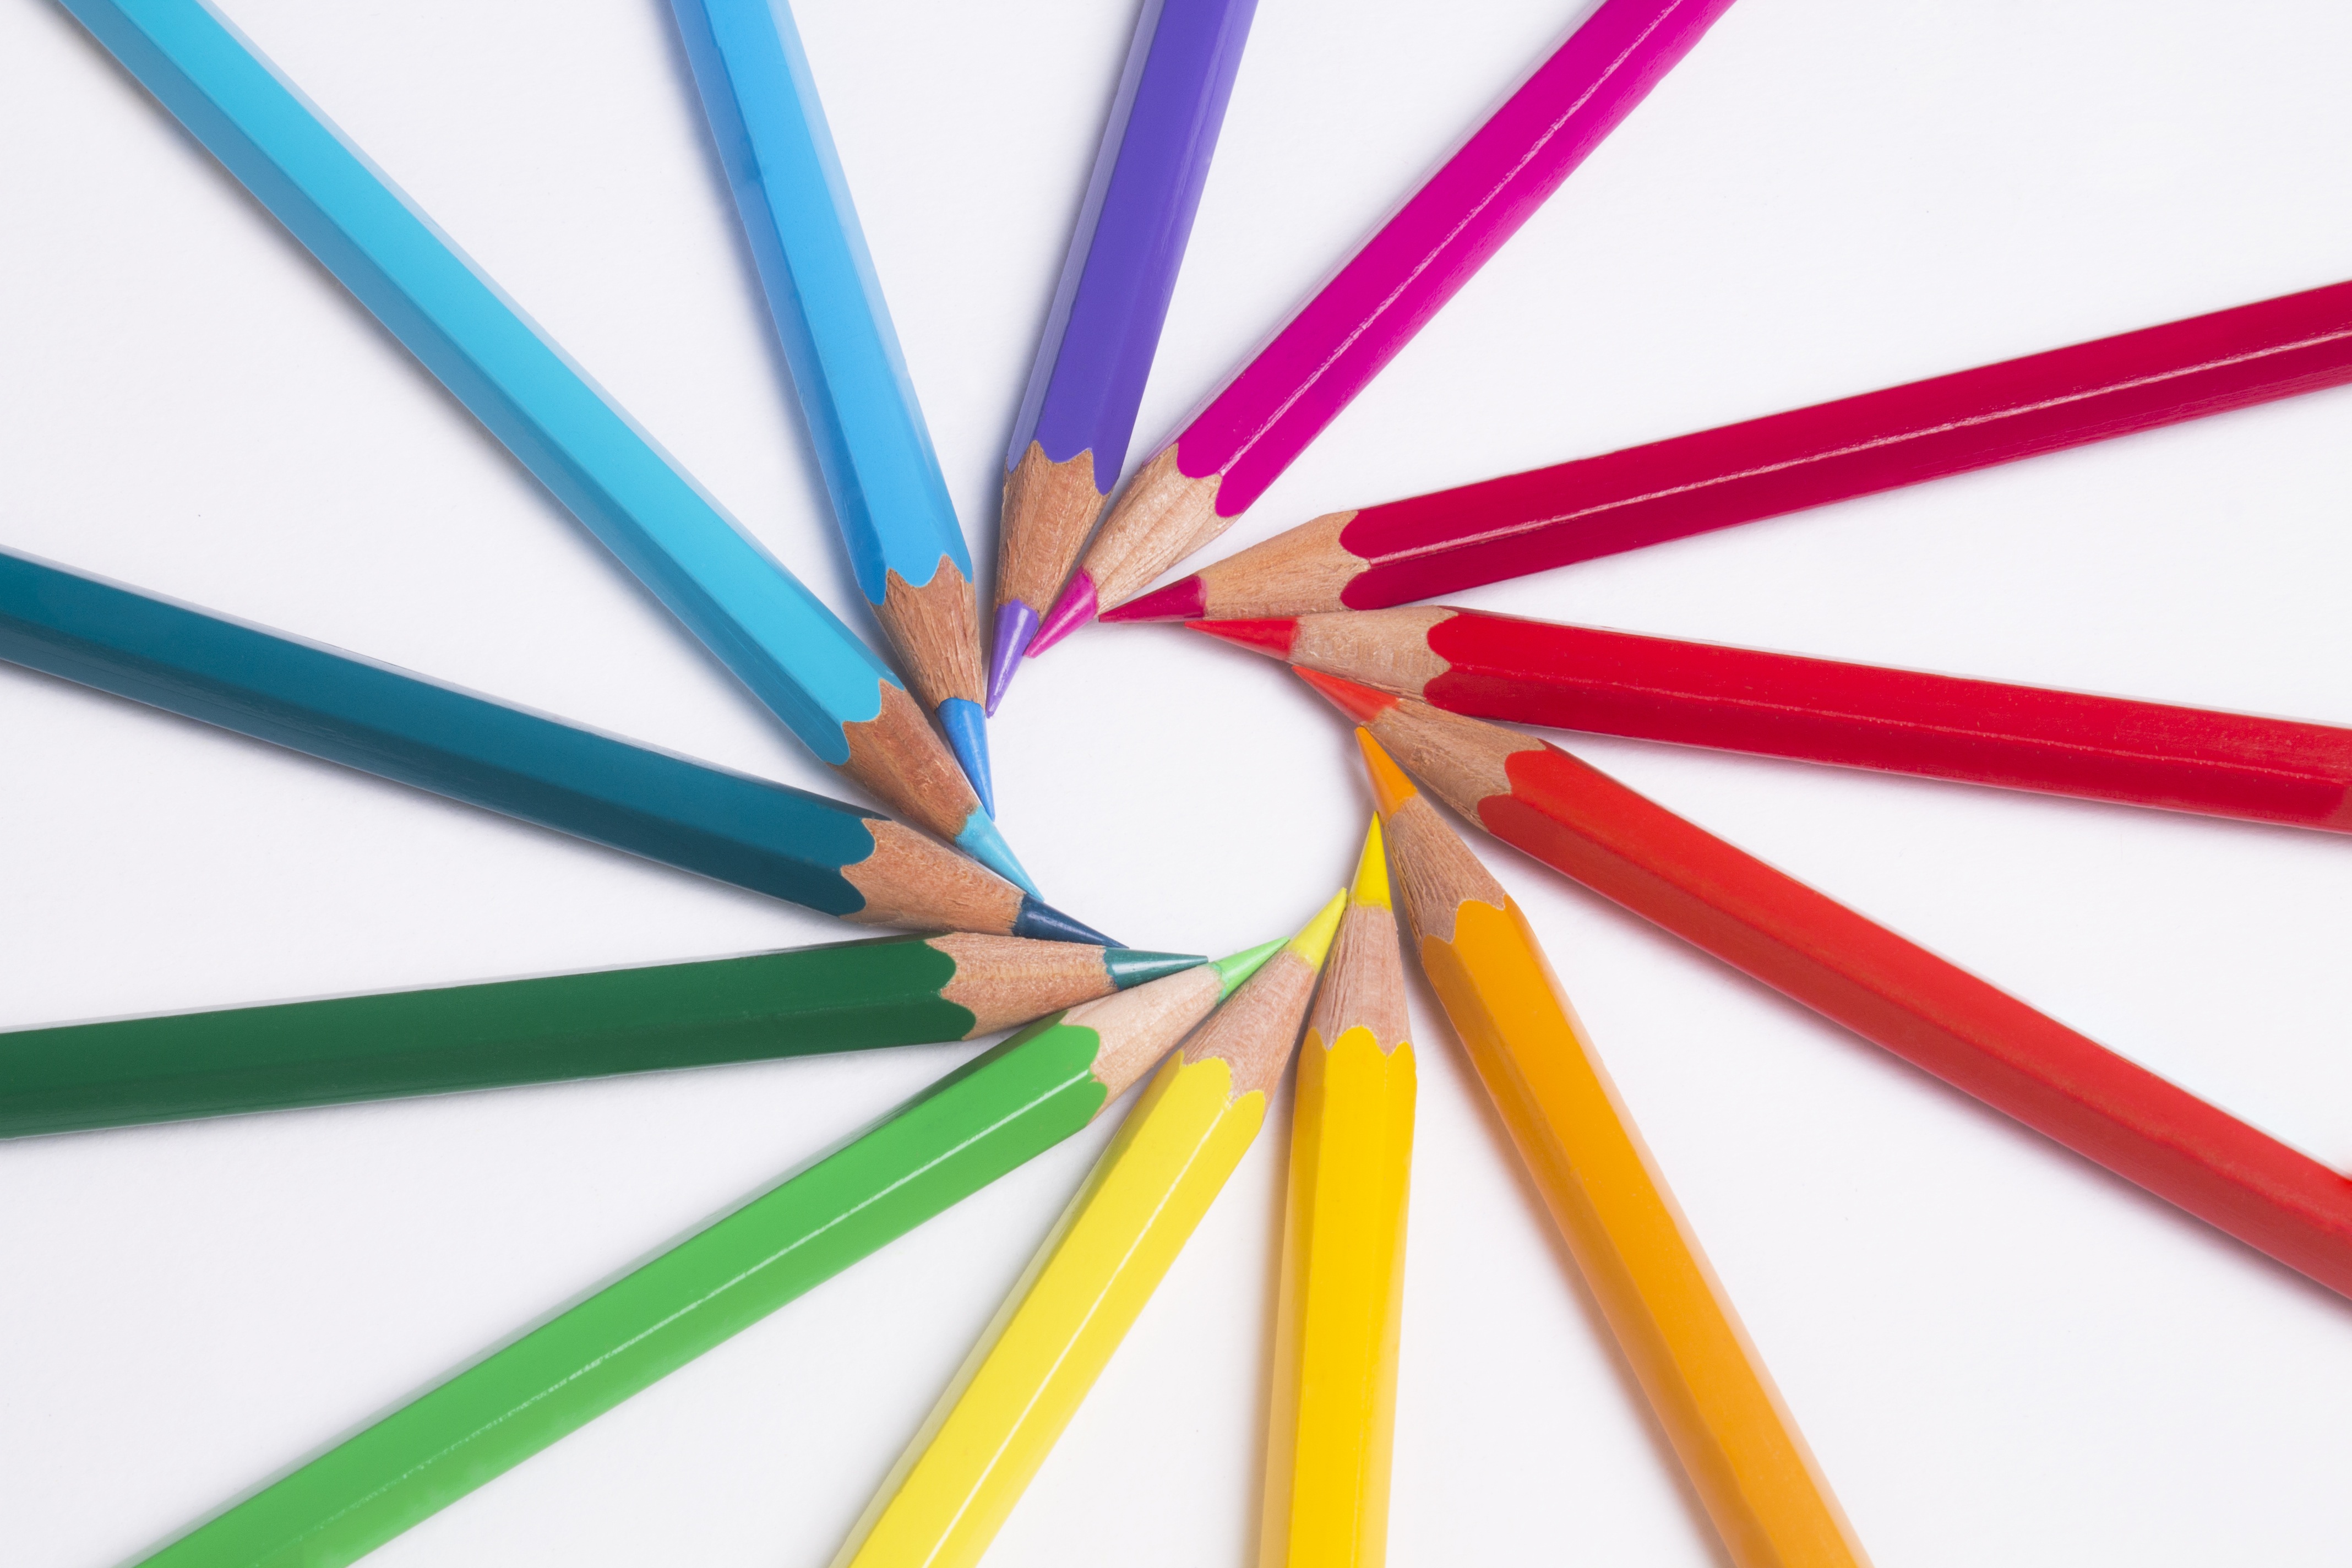
wheel, flower, line, color, artistic, colorful, circle, coloring, art, rainbow, colors, drawing, school, pencils, draw, shape, pastels, chancellery